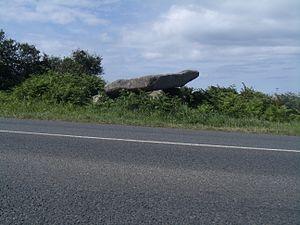
Le dolmen de Keryvon.
L'allée couverte de Keryvon, appelée aussi allée couverte de Kerizelan est située à Pleumeur-Bodou dans le département français des Côtes-d'Armor.
Le département des Côtes-d'Armor compte une centaine de sites mégalithiques, témoins des occupations humaines du territoire au Néolithique.